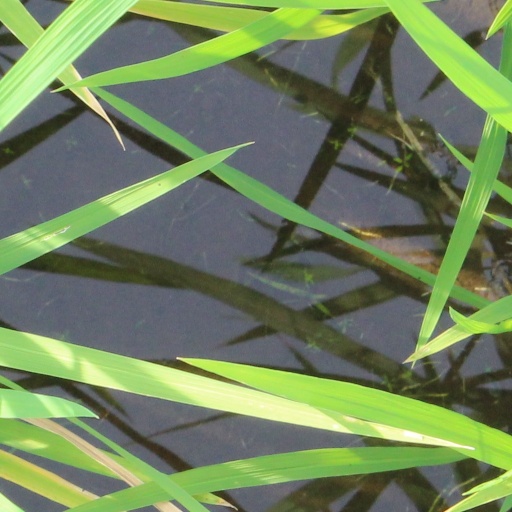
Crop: rice